Love Story (1944 film)

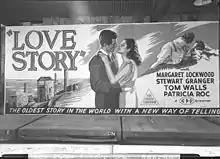
Advertisement for the film on display in Sydney, Australia (1946)

The film was very popular at the British box office. According to "Kinematograph Weekly" the 'biggest winners' at the box office in 1944 Britain were "For Whom the Bell Tolls", "This Happy Breed", "The Song of Bernadette", "Going My Way", "This Is the Army", "Jane Eyre", "The Story of Dr Wassell", "Cover Girl", "White Cliffs of Dover", "Sweet Rosie O'Grady" and "Fanny By Gaslight" (the latter being from the same studio as "Love Story", and also starring Stewart Granger). The biggest British hits of the year were "This Happy Breed", with runners up being "Fanny By Gaslight", "The Way Ahead" and "Love Story". It made more money than any other film in Britain in November 1944.